James Stark (actor)

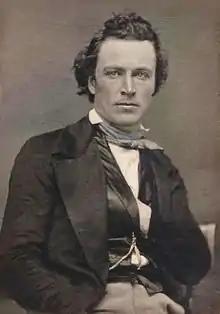

James Stark (1819 – October 12, 1875) was a British North America-born American actor best known for appearances in tragedy.